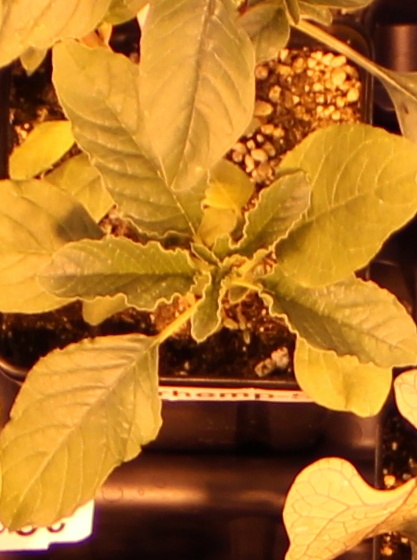
Label: Waterhemp